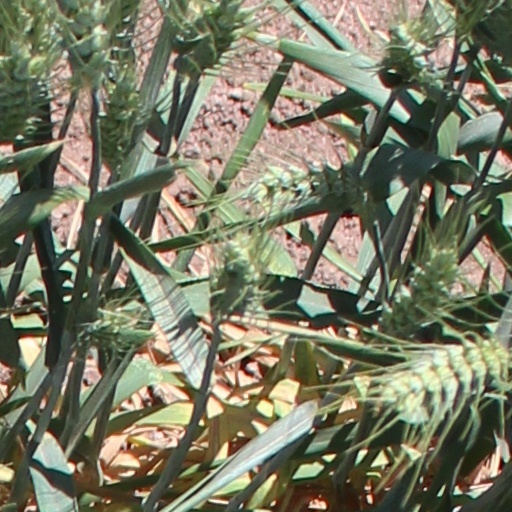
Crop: wheat